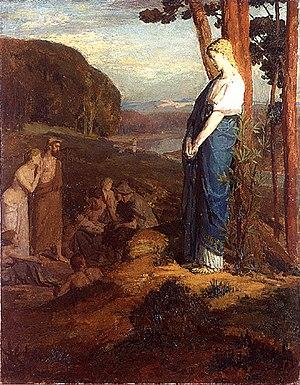
Louis Billotey, Virgile contemple une scène rustique, 1907, Paris, ENSBA
Virgile, en latin Publius Vergilius Maro, est un poète latin contemporain de la fin de la République romaine et du début du règne de l'empereur Auguste.
Cette page recense les lauréats du prix de Rome en peinture, récompense inaugurée en 1663, et de façon officielle en 1667, par l'Académie royale de peinture et de sculpture à Paris, et supprimée par une réforme, après 1968.